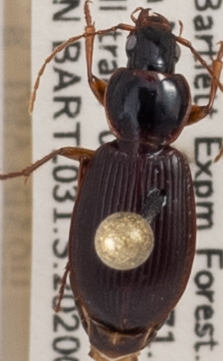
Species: Synuchus impunctatus
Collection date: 2020-08-05
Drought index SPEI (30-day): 0.016
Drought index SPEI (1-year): -0.048
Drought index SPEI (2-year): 0.594